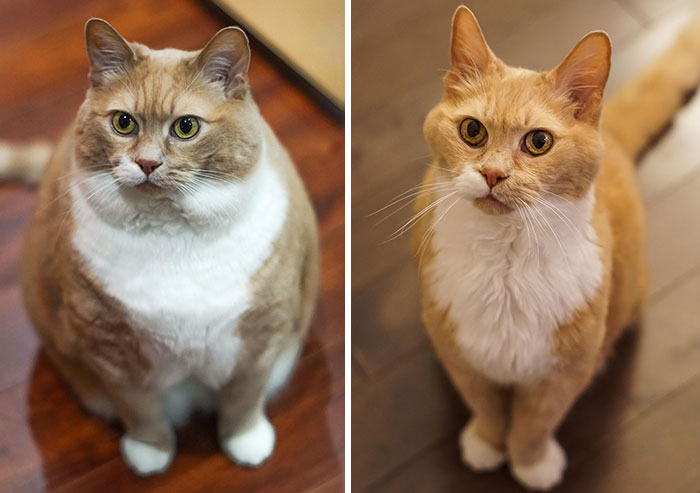
Adjective: fatter
Antonym: skinnier